Affair of Fielding and Bylandt

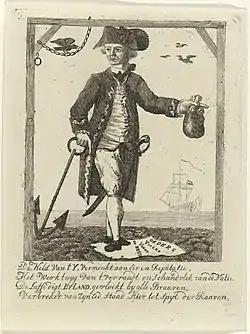
The Dutch commander Lodewijk van Bylandt depicted in a caricature during the 1782 Brest Affair

The squadron of Admiral Bylandt departed from the Texel on 27 December 1779. It consisted of his flagship, the 54-gun ship of the line "Prinses Royal Frederika Sophia Maria", the 40-gun "Argo" (Captain Jan Hendrik van Kinsbergen), the 44-gun "Zwieten" (Captain Nauman), the 26-gun"Valk" (Captain Silvester) and the 26-gun "Alarm" (Captain Mulder). They escorted 17 Dutch merchantmen. After progressing calmly a few days through the English Channel the convoy encountered a British squadron in the morning of 30 December. This consisted of the 90-gun , flying the broad pennant of Commodore Fielding, the 74-gun ships (Captain Thomas Allen), (Captain J. N. P. Nott), (Captain James Bradby) and (Captain Samuel Goodall), the 60-gun HMS "Buffalo" (Captain H. Bromedge), the 50-gun (Captain Anthony Hunt), the 32-gun HMS Emerald (Captain Samuel Marshall), the 20-gun ships HMS Seaford (Captain Isaac Prescott) and HMS Camel (Captain Richard Rodney Bligh), the 12-gun HMS Hawk (Captain Richard Murray) and the 8-gun HMS Wolf (Captain M. Cole). "Courageux" hailed the Dutch flagship and asked for a parley to which Bylandt agreed. Fielding then sent a boat with two parlimentaires, one of which was his flag captain Marshall. Marshall demanded Bylandt's acquiescence in a physical inspection of the Dutch merchantmen by the British.